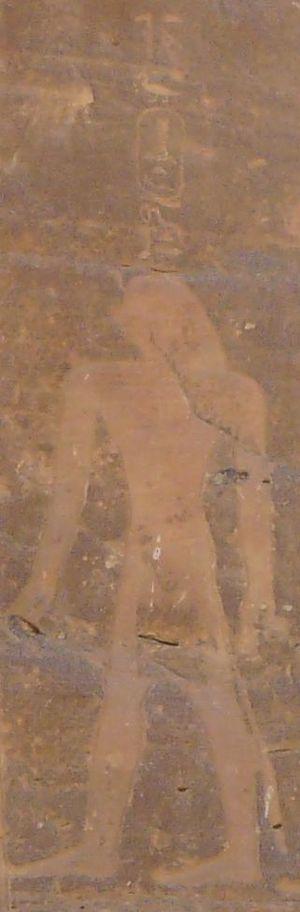
Antef III est un roi de la XIᵉ dynastie, pendant la Première Période intermédiaire. Il est probablement le fils du roi thébain Antef II et le père de son successeur Montouhotep II. On situe son règne de -2068 à -2061. Le Canon royal de Turin a une lacune sur son nom et lui compte huit ans de règne.